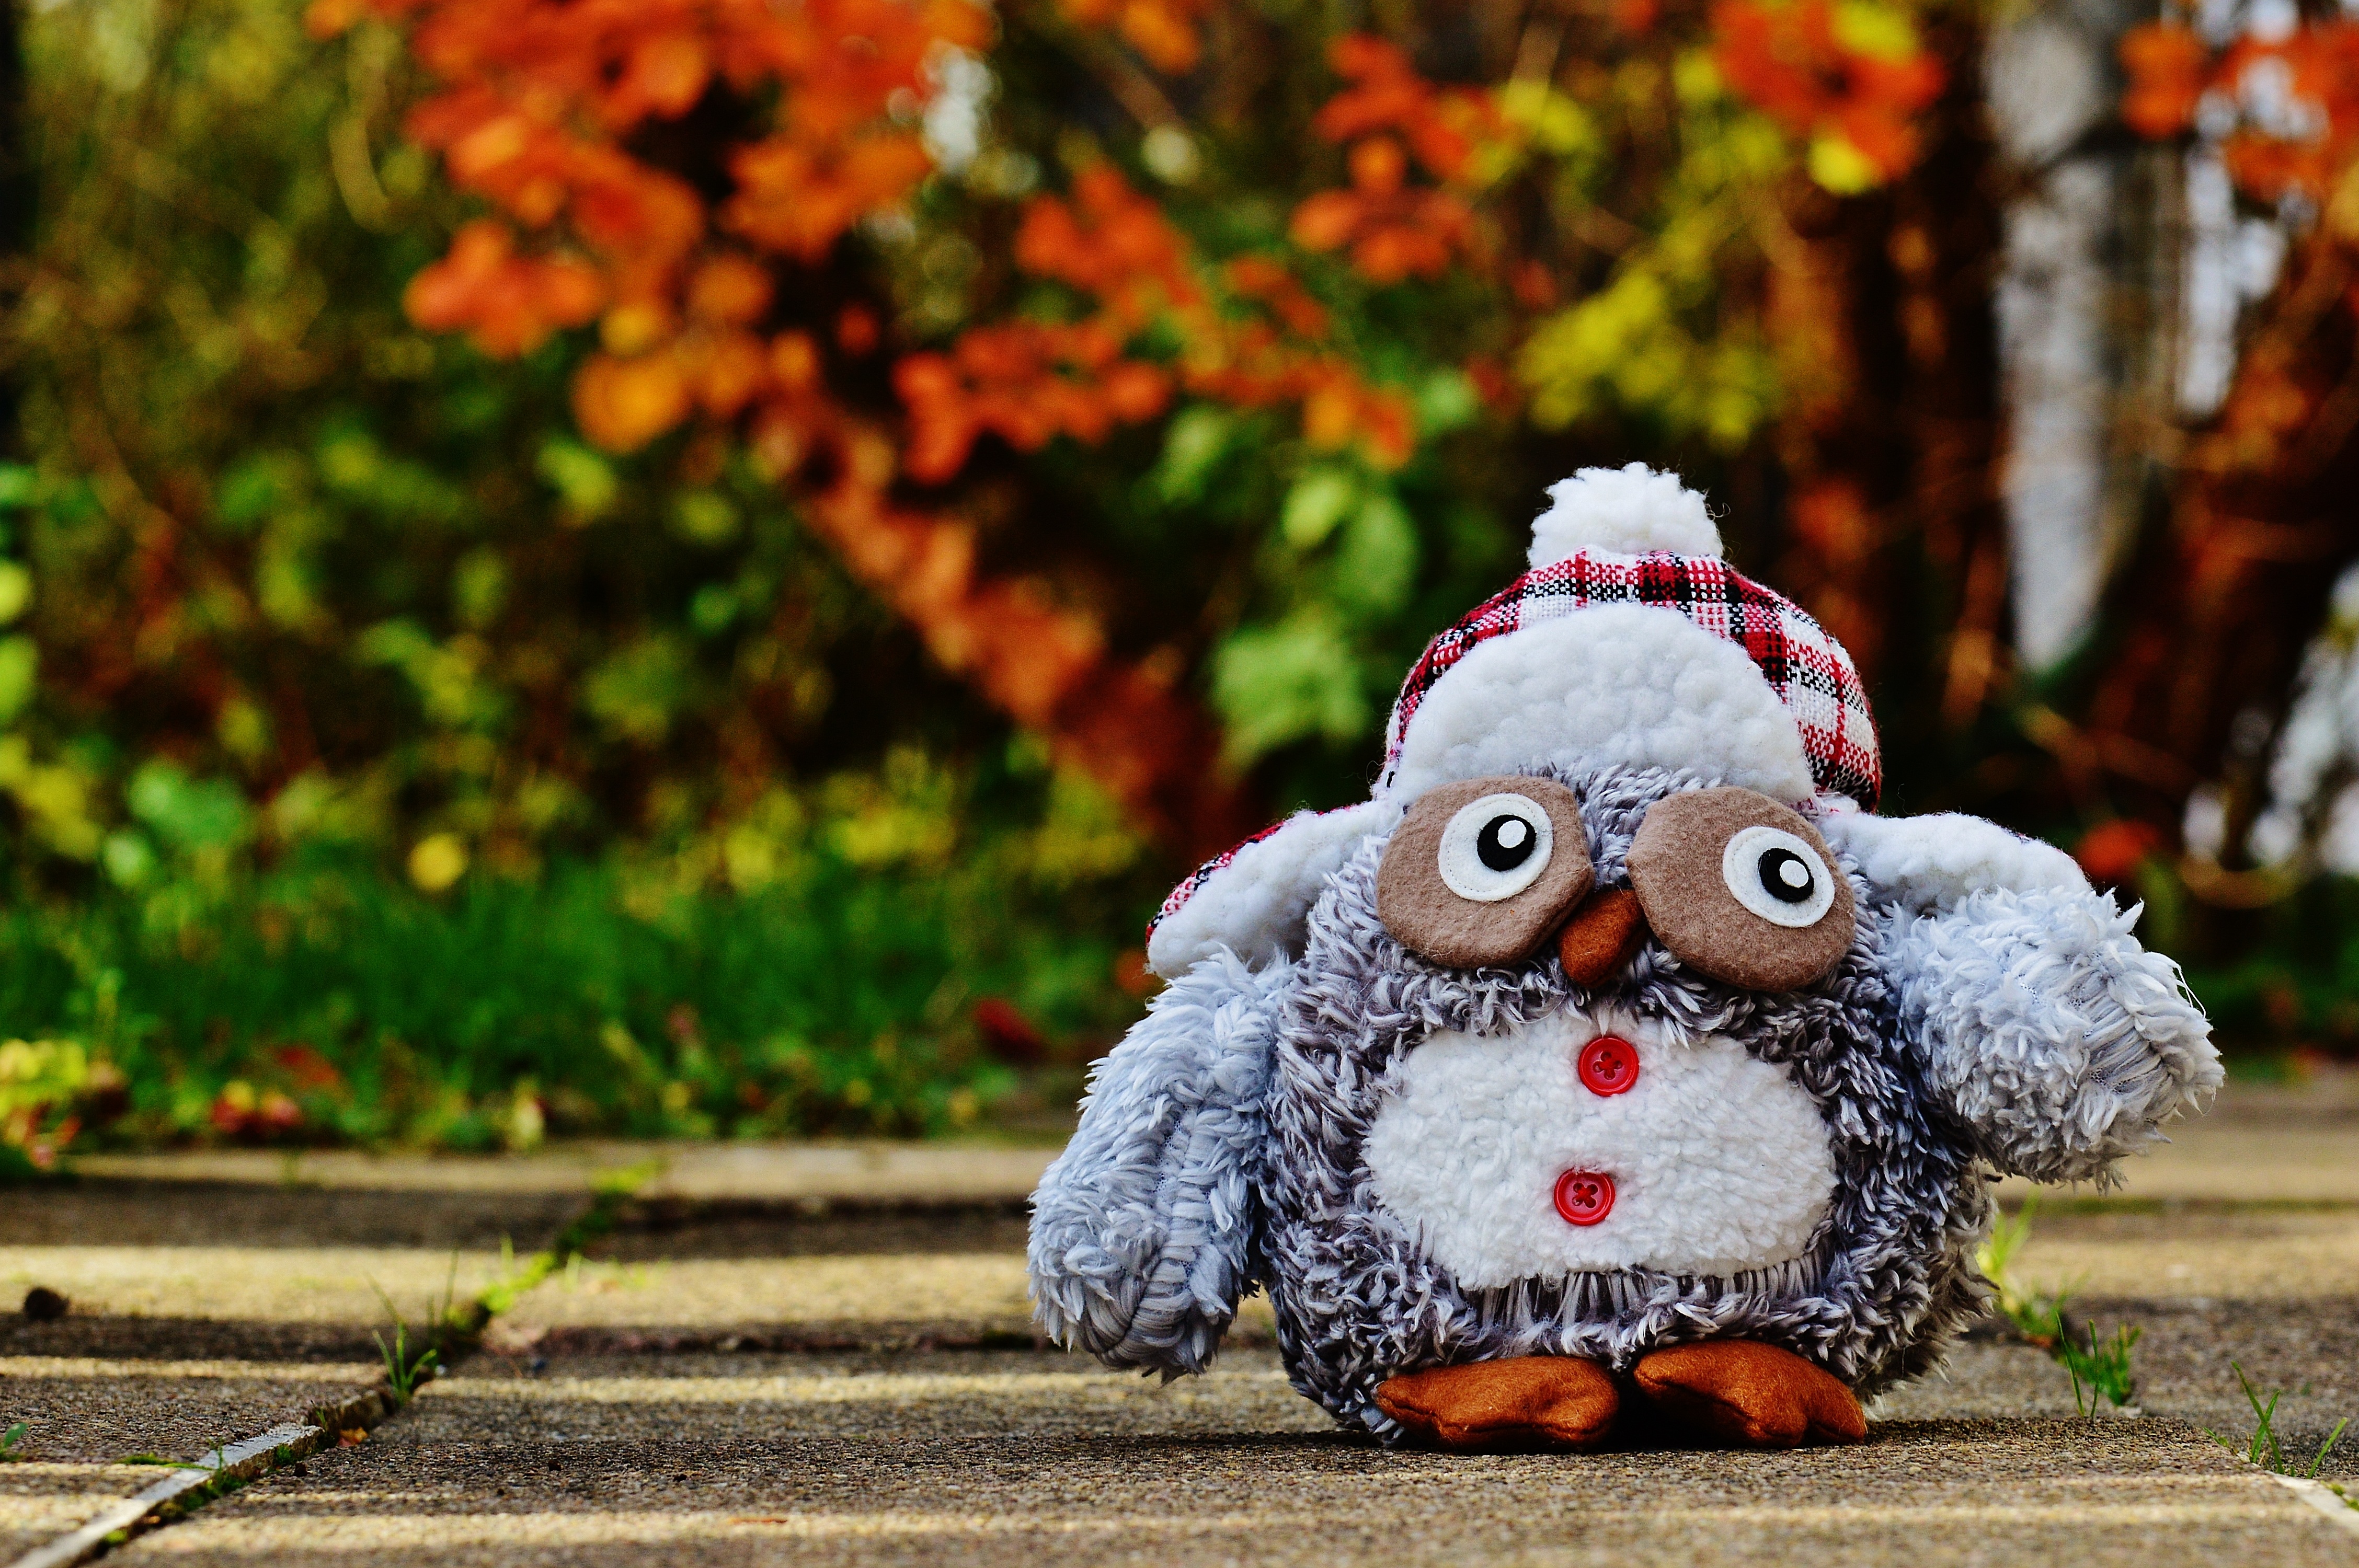
tree, winter, bird, sweet, cute, statue, decoration, red, autumn, toy, owl, season, art, decorative, cap, funny, plush, buttons, stuffed toy